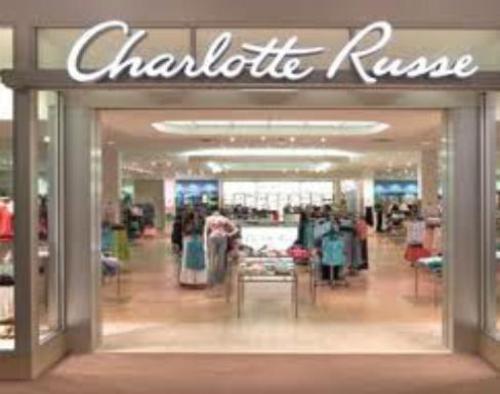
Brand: charlotte russe
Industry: Clothes